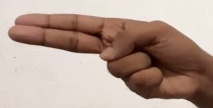
ASL sign: H